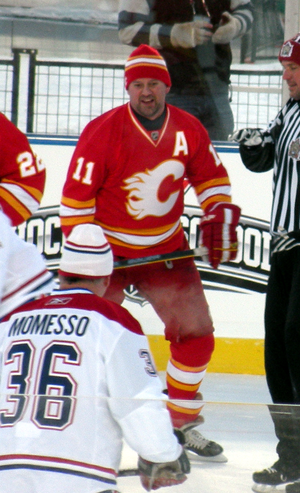
Colin Alexander Patterson est un joueur professionnel canadien de hockey sur glace.